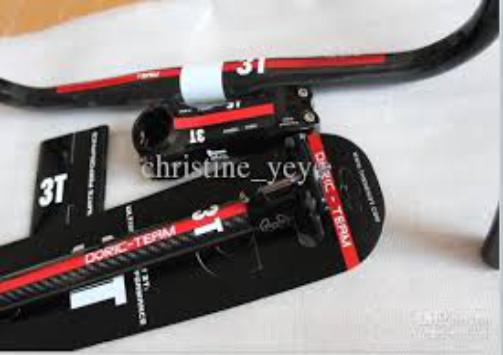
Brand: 3t cycling
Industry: Sports